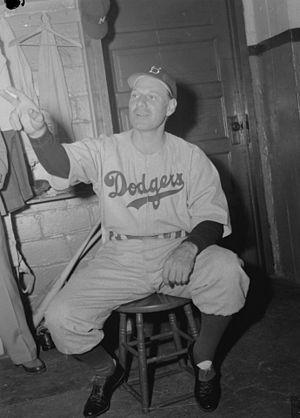
Nous voyons le joueur de base-ball des Dodgers de Brooklyn Léo Durocher.
Léo Durocher, né le 27 juillet 1905 à West Springfield et décédé le 7 octobre 1991 à Palm Springs, est un joueur américain de baseball devenu gérant. Il joue dans la Ligue majeure de baseball entre 1925 et 1945 et occupe le poste de gérant entre 1939 et 1973.